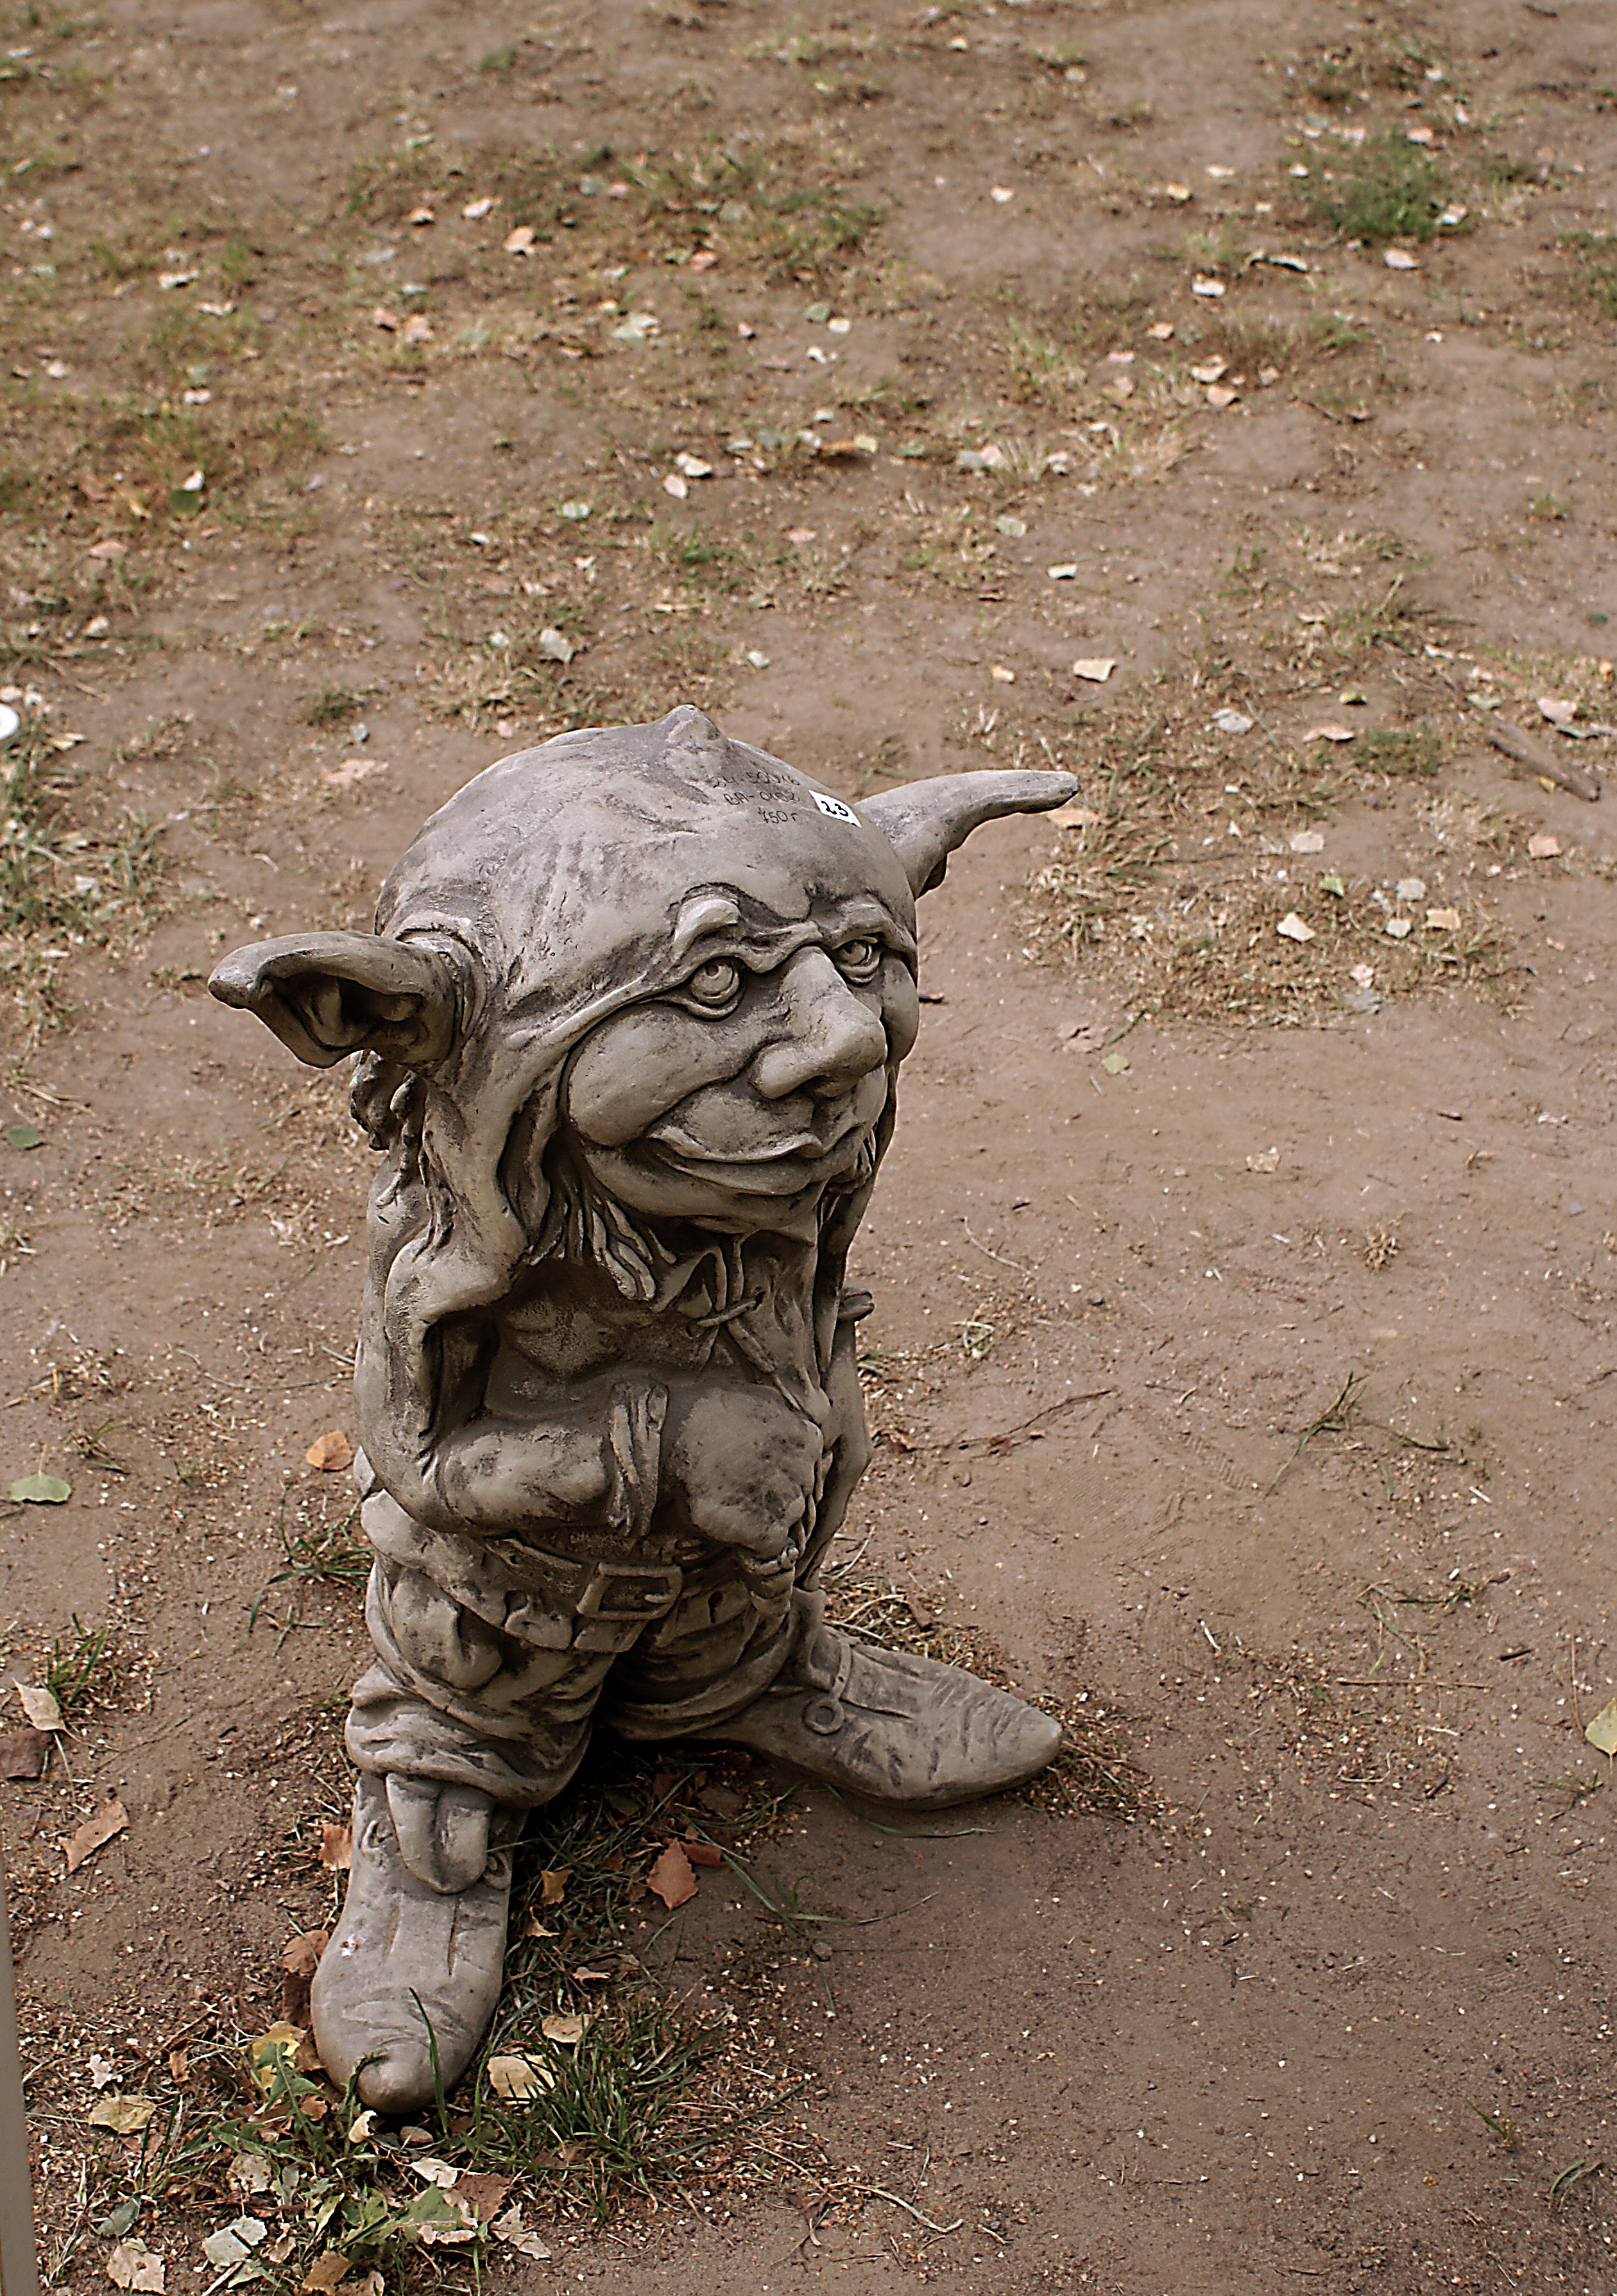
guy, wildlife, statue, mud, ornament, sculpture, art, temple, troll, carving, character, gnome, legend, the figurine, myths, ludek